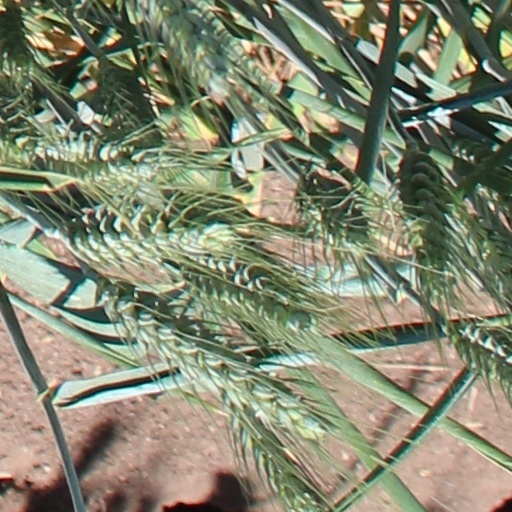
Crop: wheat